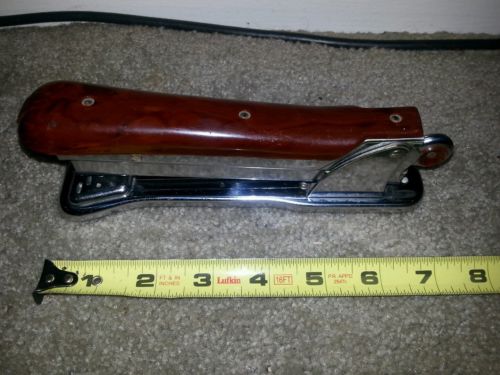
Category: stapler